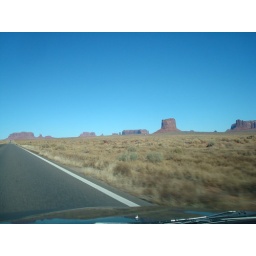
I almost destroyed my car driving on the unpaved road in Monument Valley.